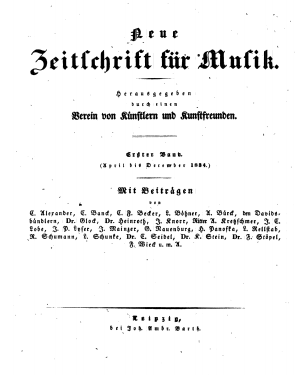
3 avril : la revue Neue Zeitschrift für Musik, magazine de musicologie publié à Leipzig et créé par Robert Schumann, sort son premier exemplaire.